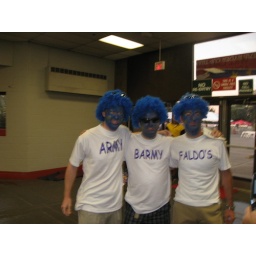
These guys have blue hair - I don't think they are standing in the correct order.